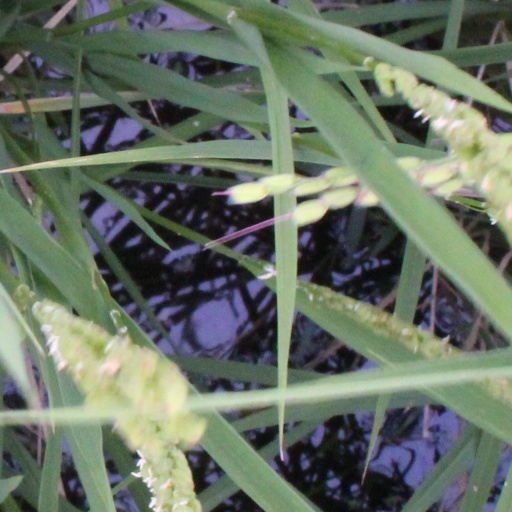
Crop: rice